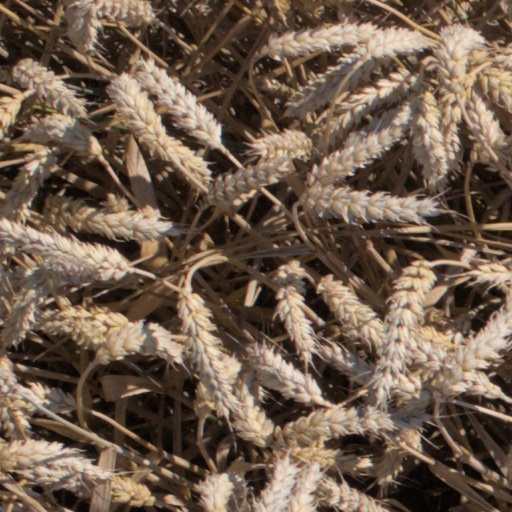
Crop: wheat